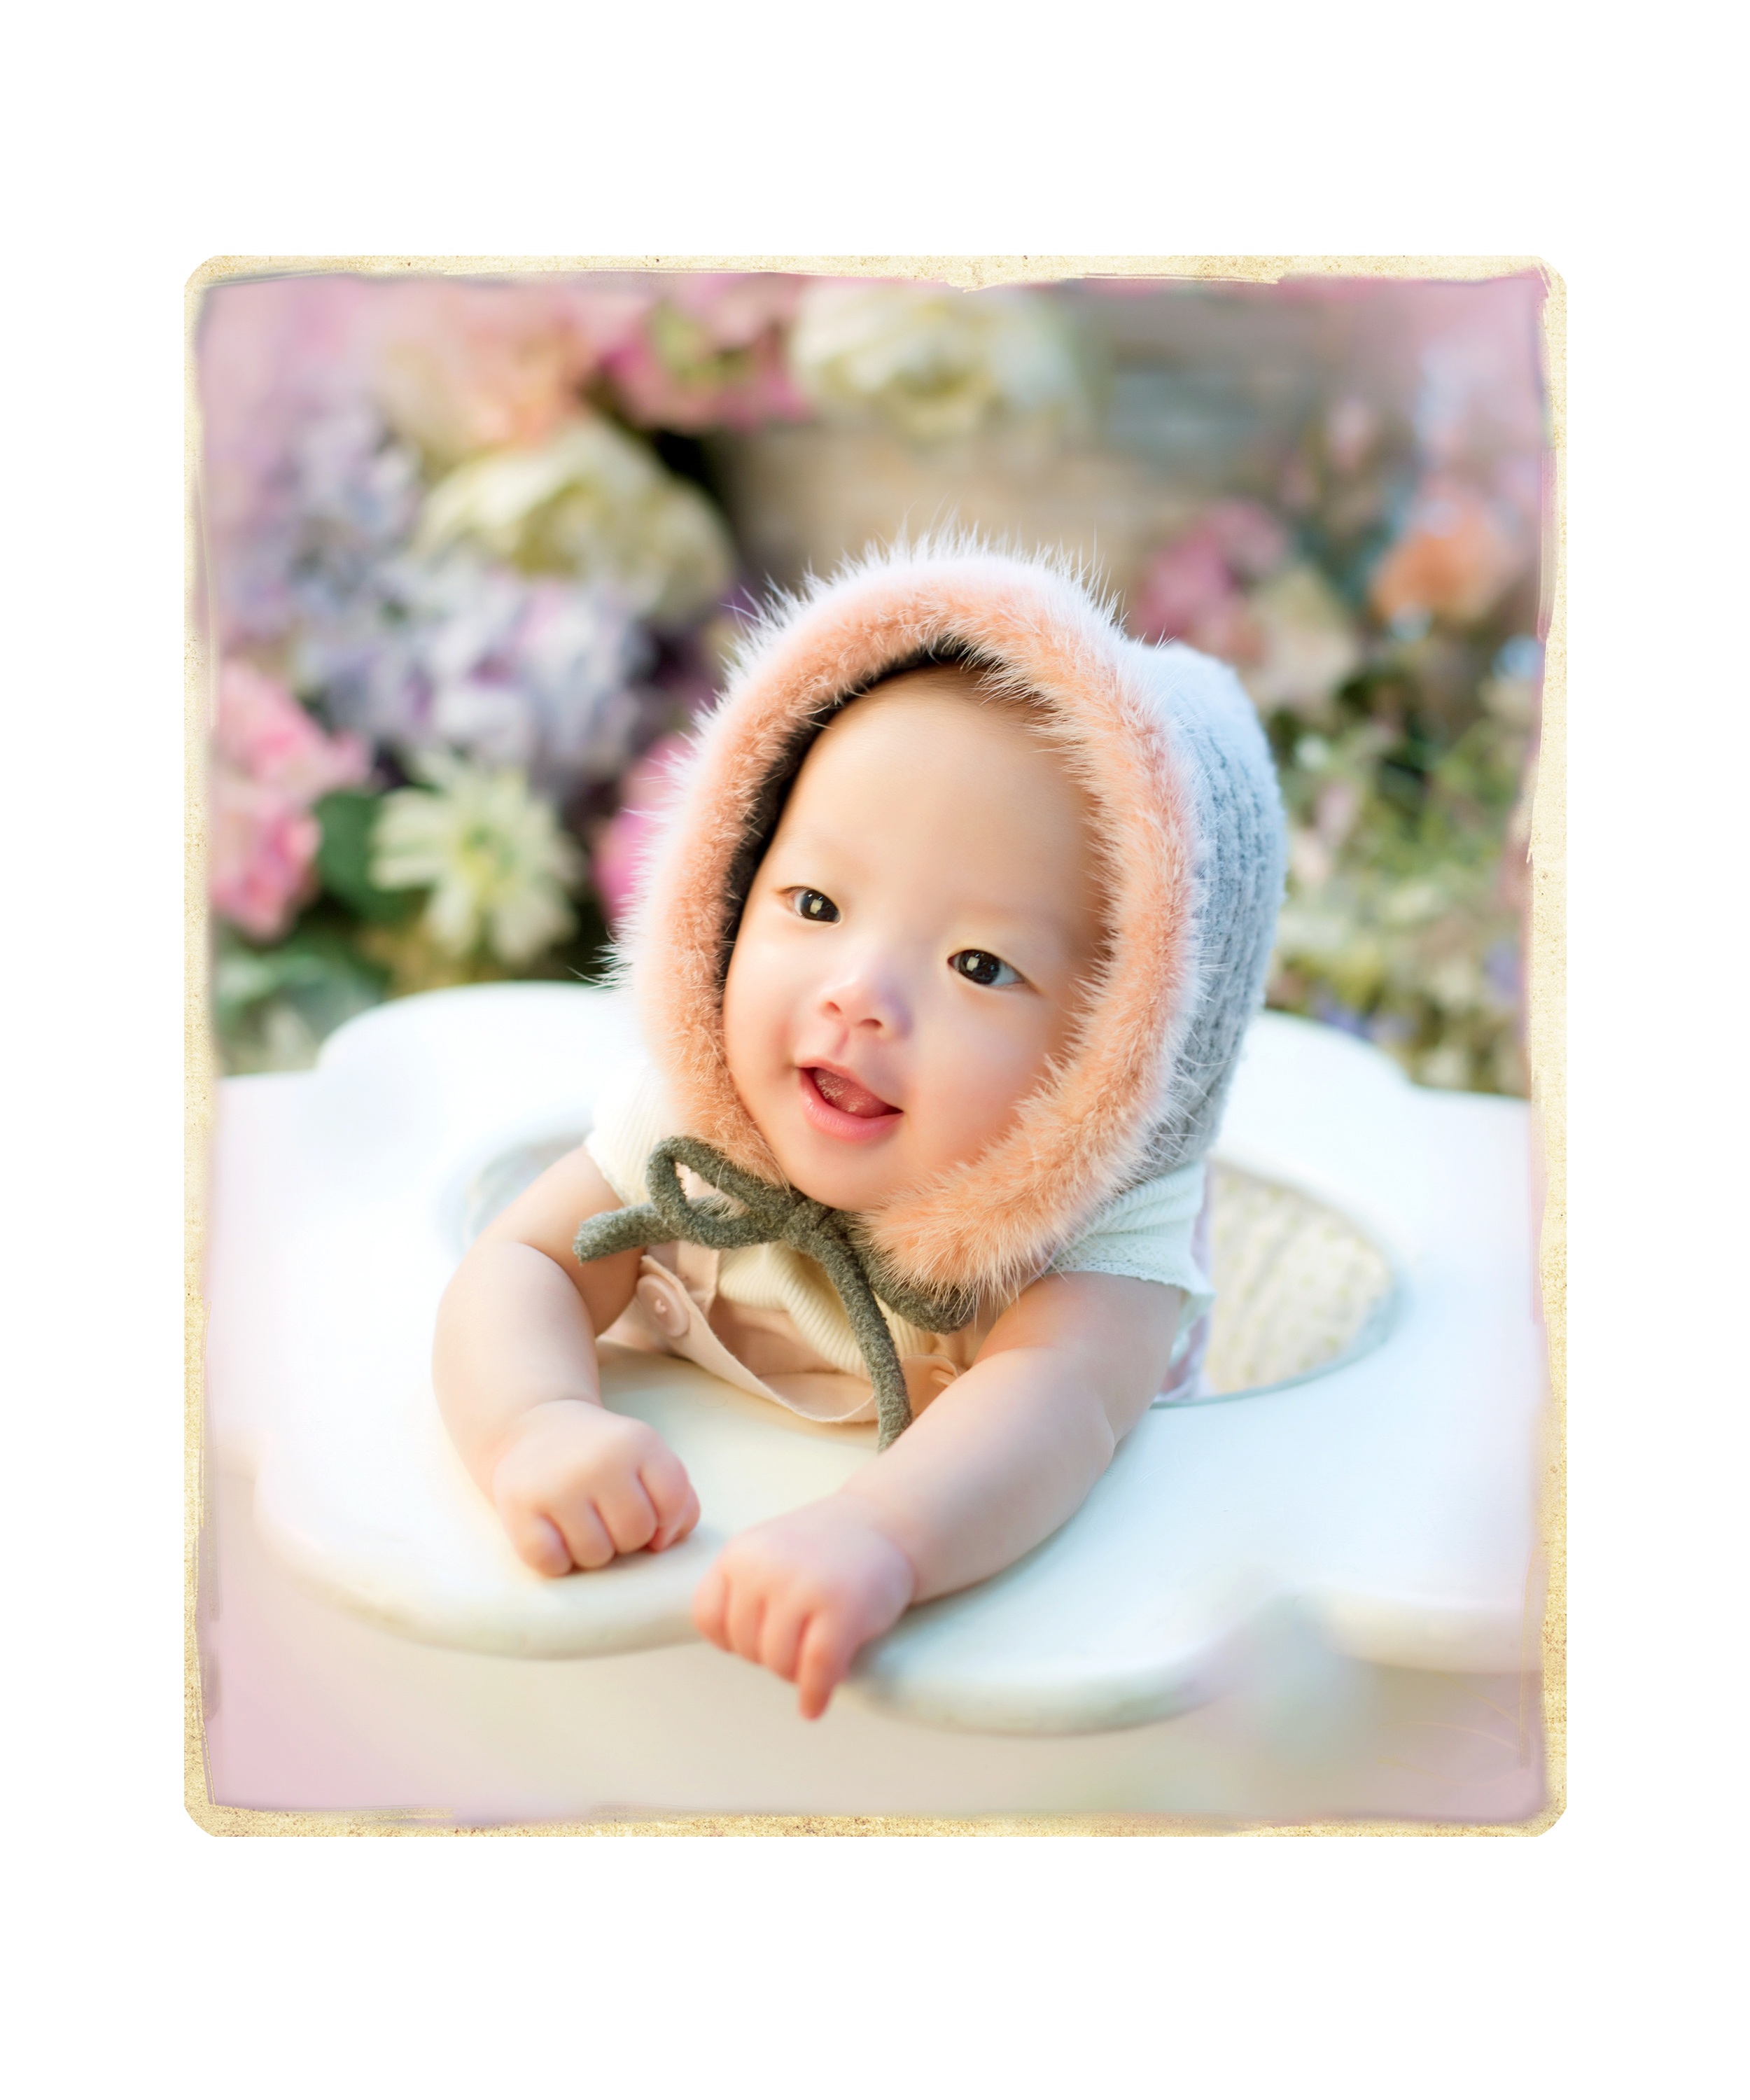
petal, pink, toy, baby, children, picture frame, baby models